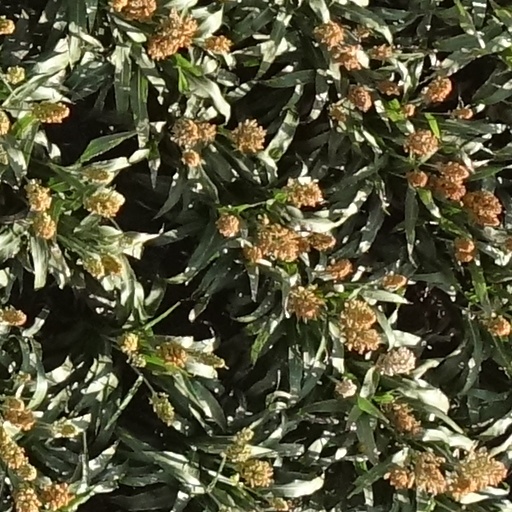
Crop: sorghum